Bagnall 0-4-0ST "Alfred" and "Judy"

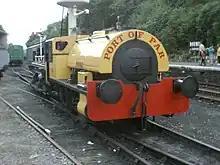
While at the Bodmin and Wenford Railway "Alfred" was painted for a time in the yellow colour used by Reverend Awdry in "Main Line Engines"

The Reverend Wilbert Awdry visited the Port of Par in 1966 and he soon wrote "Main Line Engines", the 21st volume of "The Railway Series" of children's books. This book featured two diminutive low-cab 0-4-0STs named Bill and Ben. These locomotive characters have also appeared in the "Thomas the Tank Engine and Friends" television series based on the books.